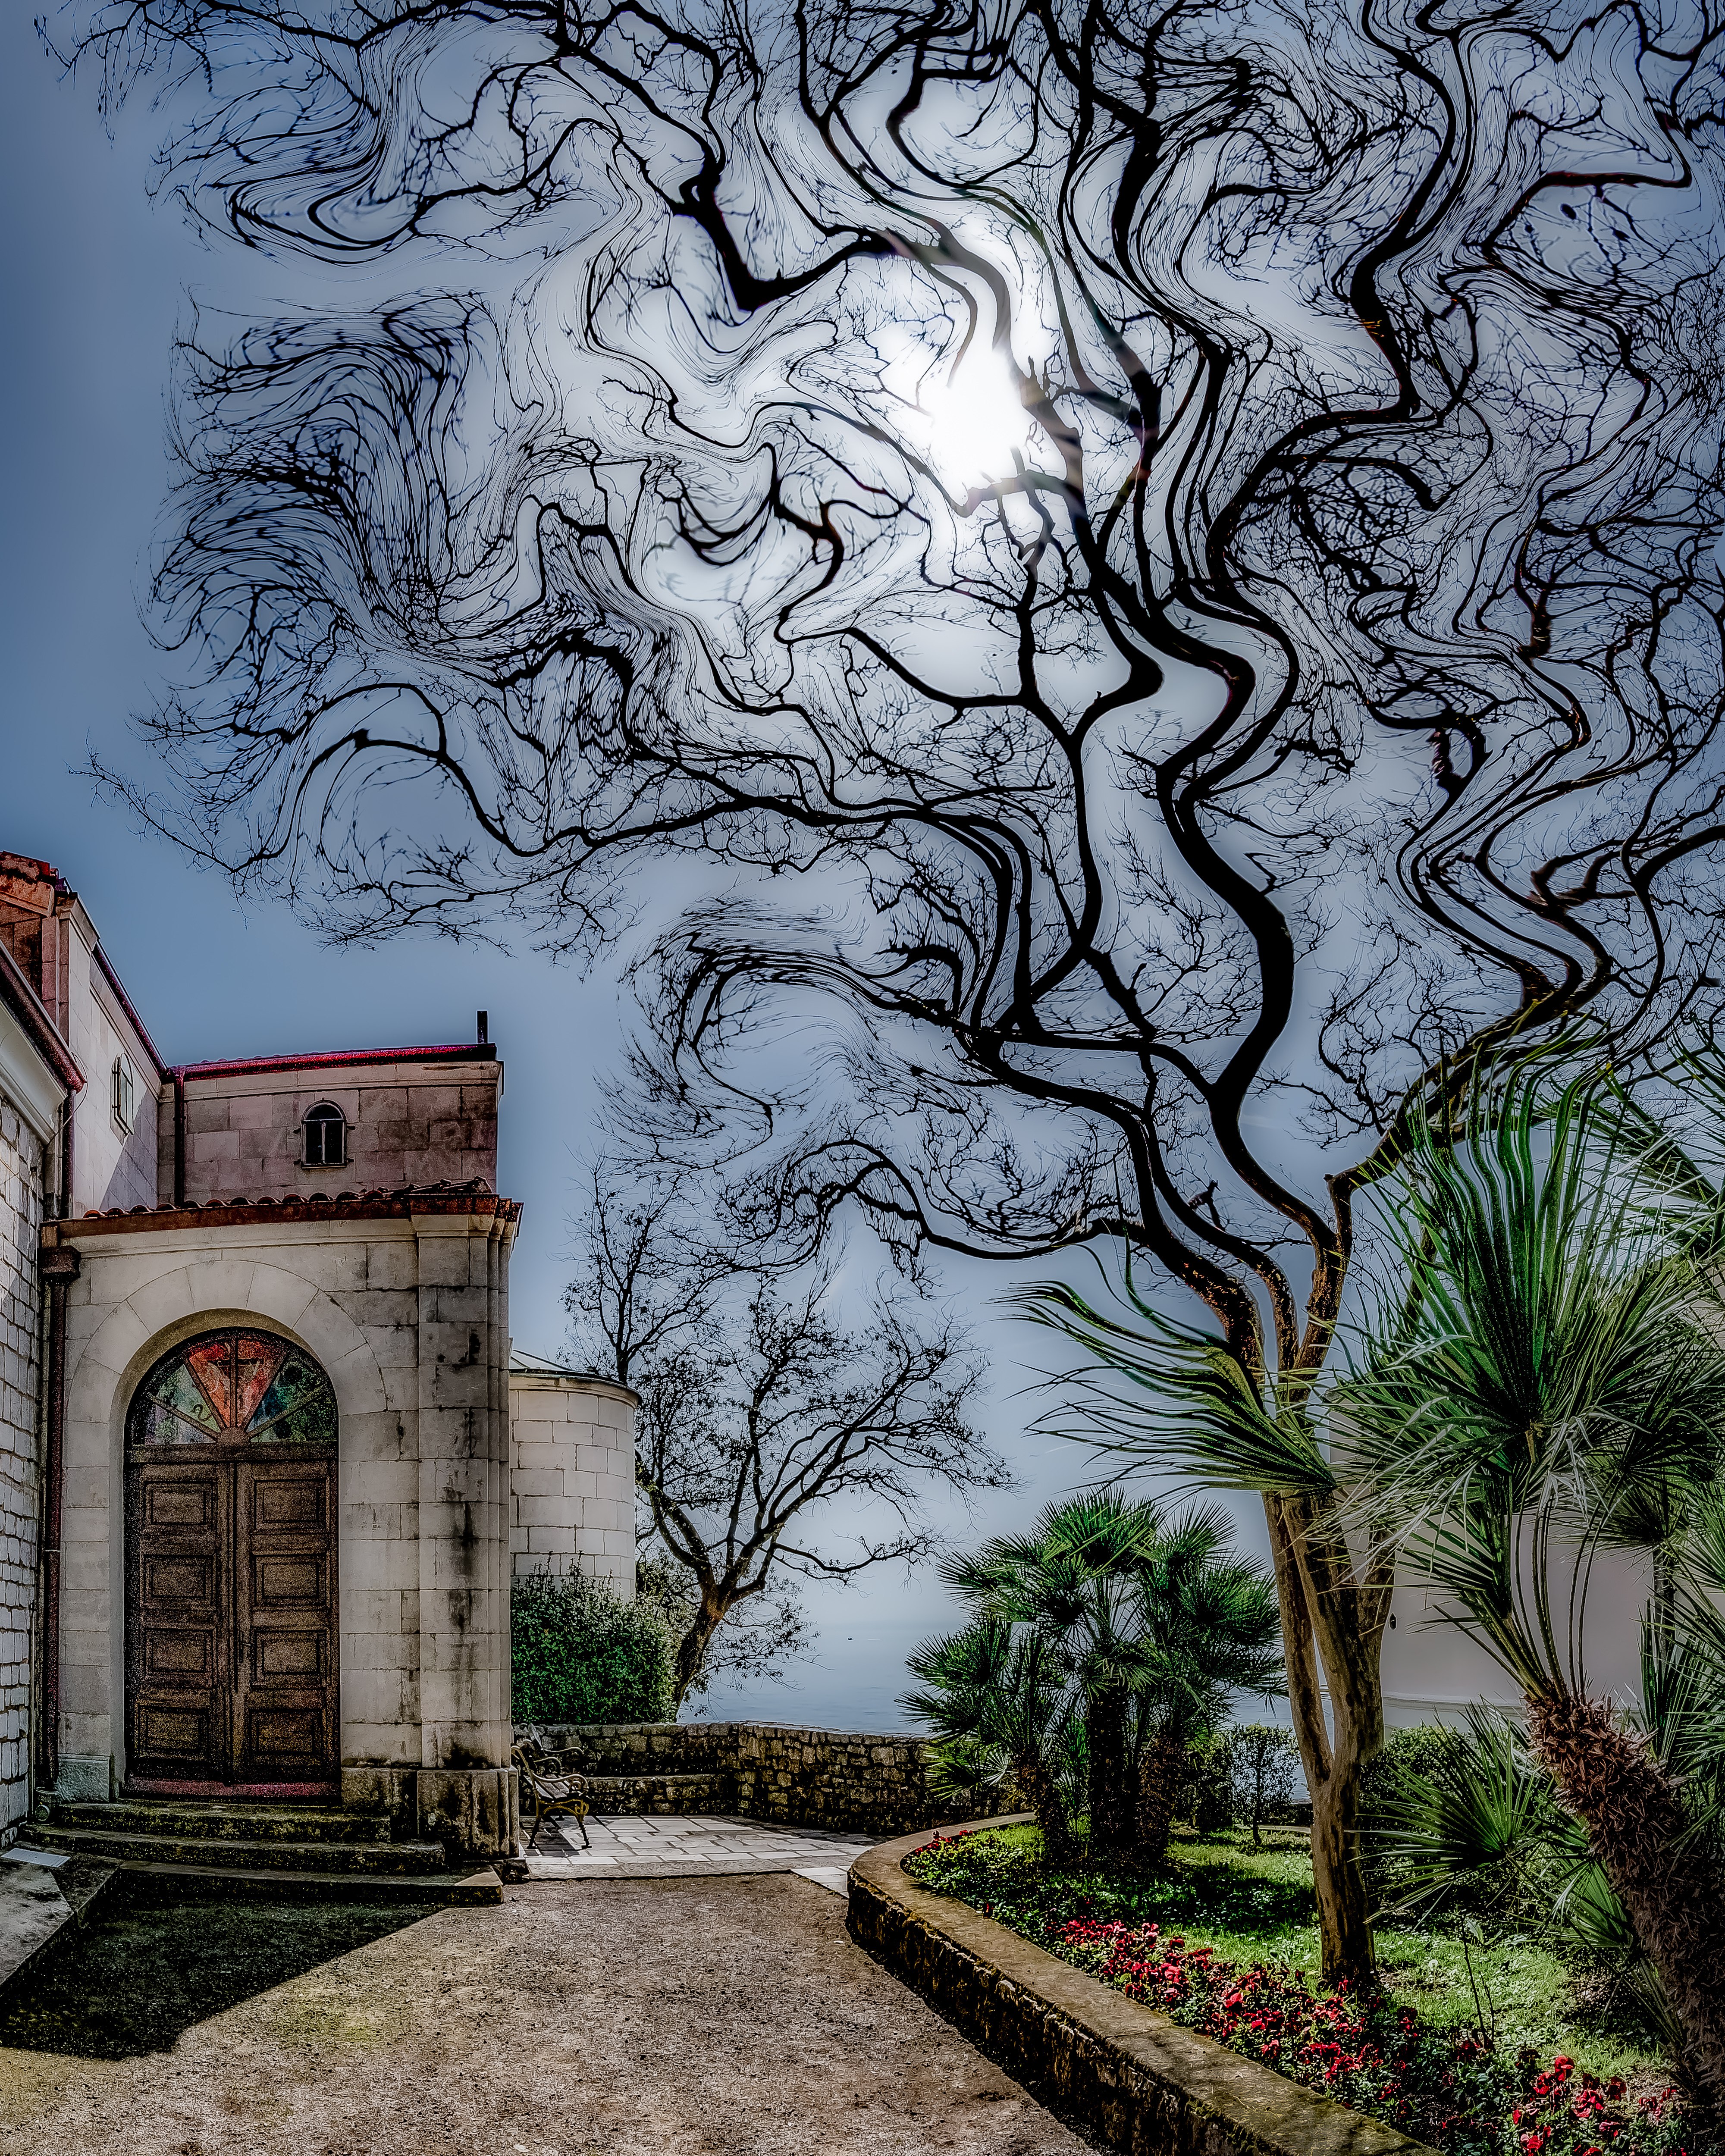
tree, outdoor, silhouette, sky, sun, house, pattern, distortion, church, croatia, fantastic, bizarre, surreal, graphic, abbey, hr, estate, opatija, kroatien, impressionistic, liquify, graphicphoto